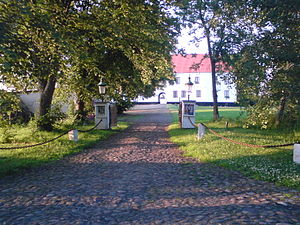
Odden (hovedgård) / Ejere af Odden
Odden byder velkommen fra en kort tilkørselsvej
Odden Herregård i Vendsyssel
Odden, tidligere hovedgård ved Mygdal, Mygdal Sogn, Vennebjerg Herred, Hjørring Amt 11 km NØ for Hjørring. Hovedbygningen huser fra 1989 Victor Petersens store offentligt tilgængelige samling af J.F. Willumsens værker og skitser. I dag ejer Odden ca. 2 hektar land. Oddens historie skal sandsynligvis føres tilbage til midten af 1400-tallet, idet det må anses for usandsynligt at den Johannes Diakenn advocatus in Oddenn som nævnes 1377 hørte til her.